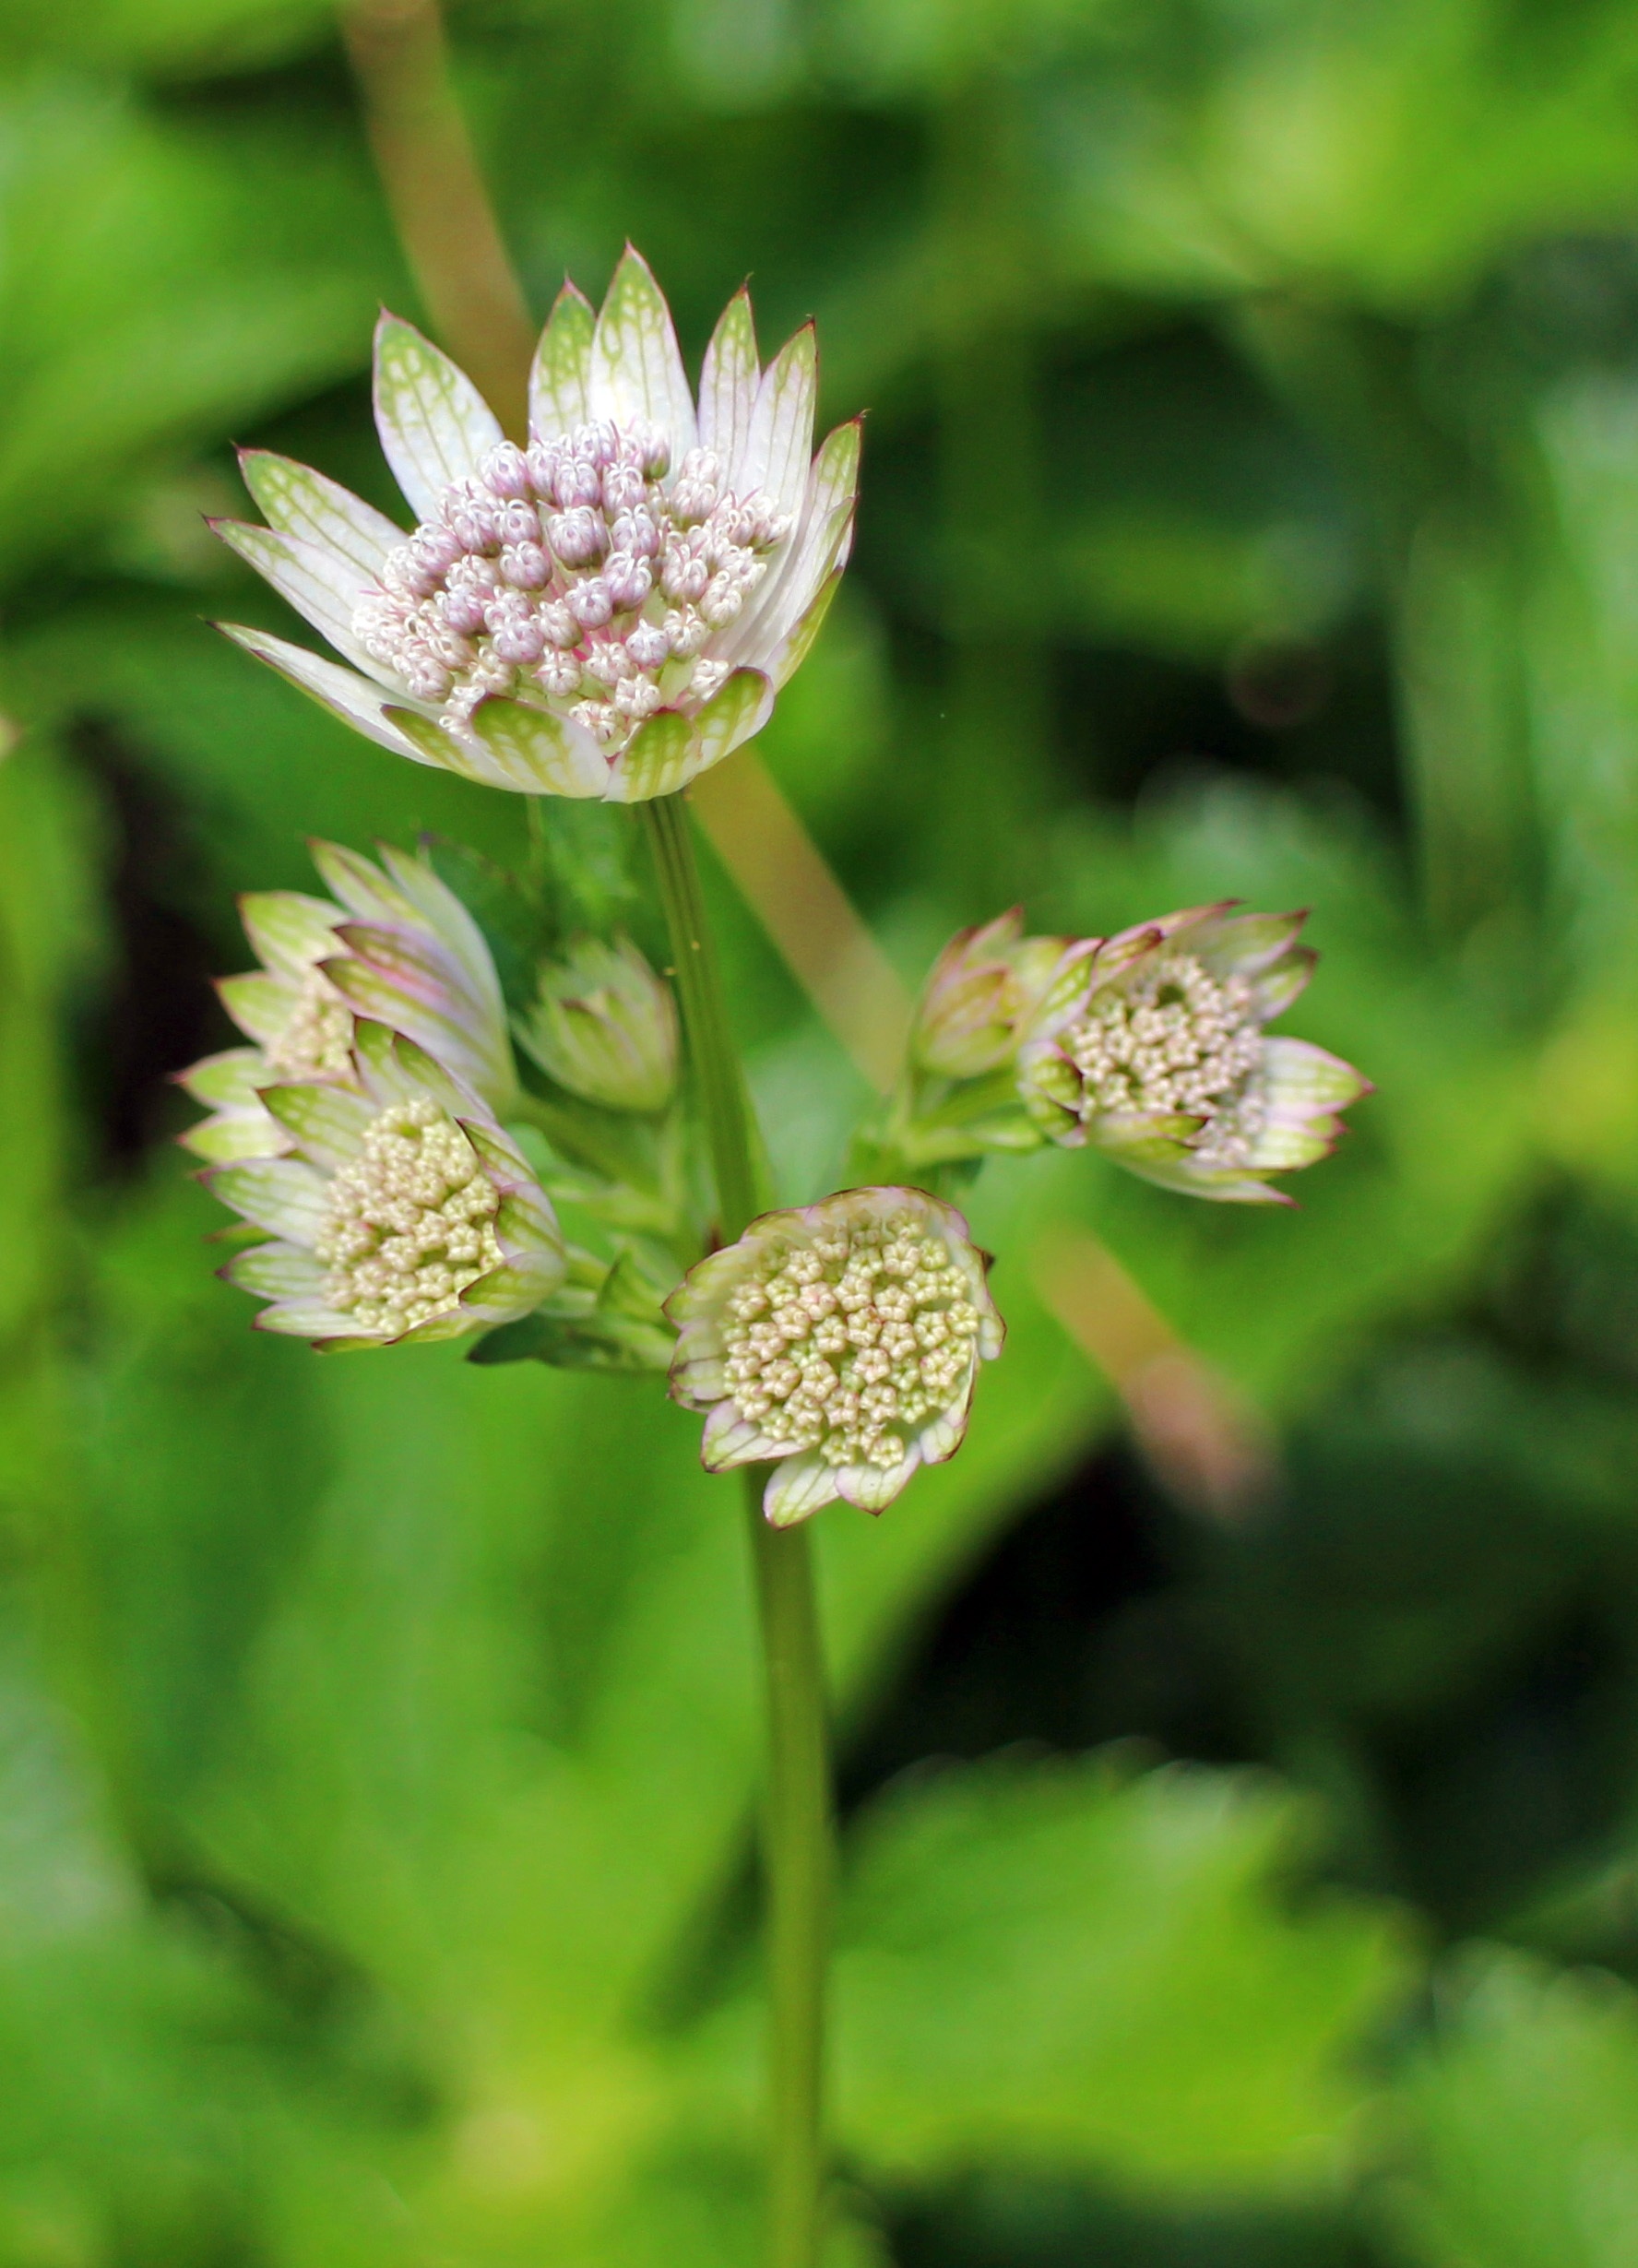
nature, blossom, plant, white, meadow, flower, bloom, herb, botany, flora, wild flower, clover, wildflower, flowers, wild plant, starflower, nectar, composites, macro photography, flowering plant, umbelliferae, grassland plants, great masterwort, astrantia major, masterwort, plant stem, land plant